Chauncey B. Little

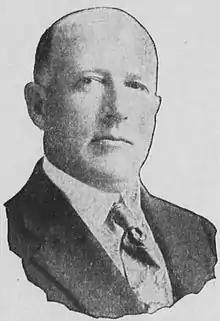

Chauncey Bundy Little (February 10, 1877 – September 29, 1952) was a U.S. Representative from Kansas.